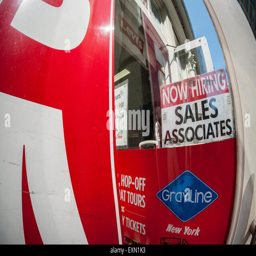
a retailer posts a sign in their window , seen .